Clarence Griffin (Scouting)

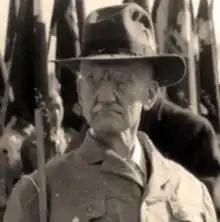

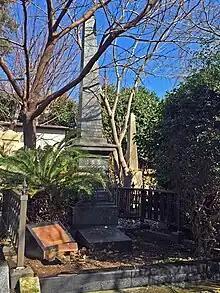
gravesite at Yokohama Foreign General Cemetery

Clarence Griffin (1873–1951) was the founder of the first Scout troop in Japan, in 1911.